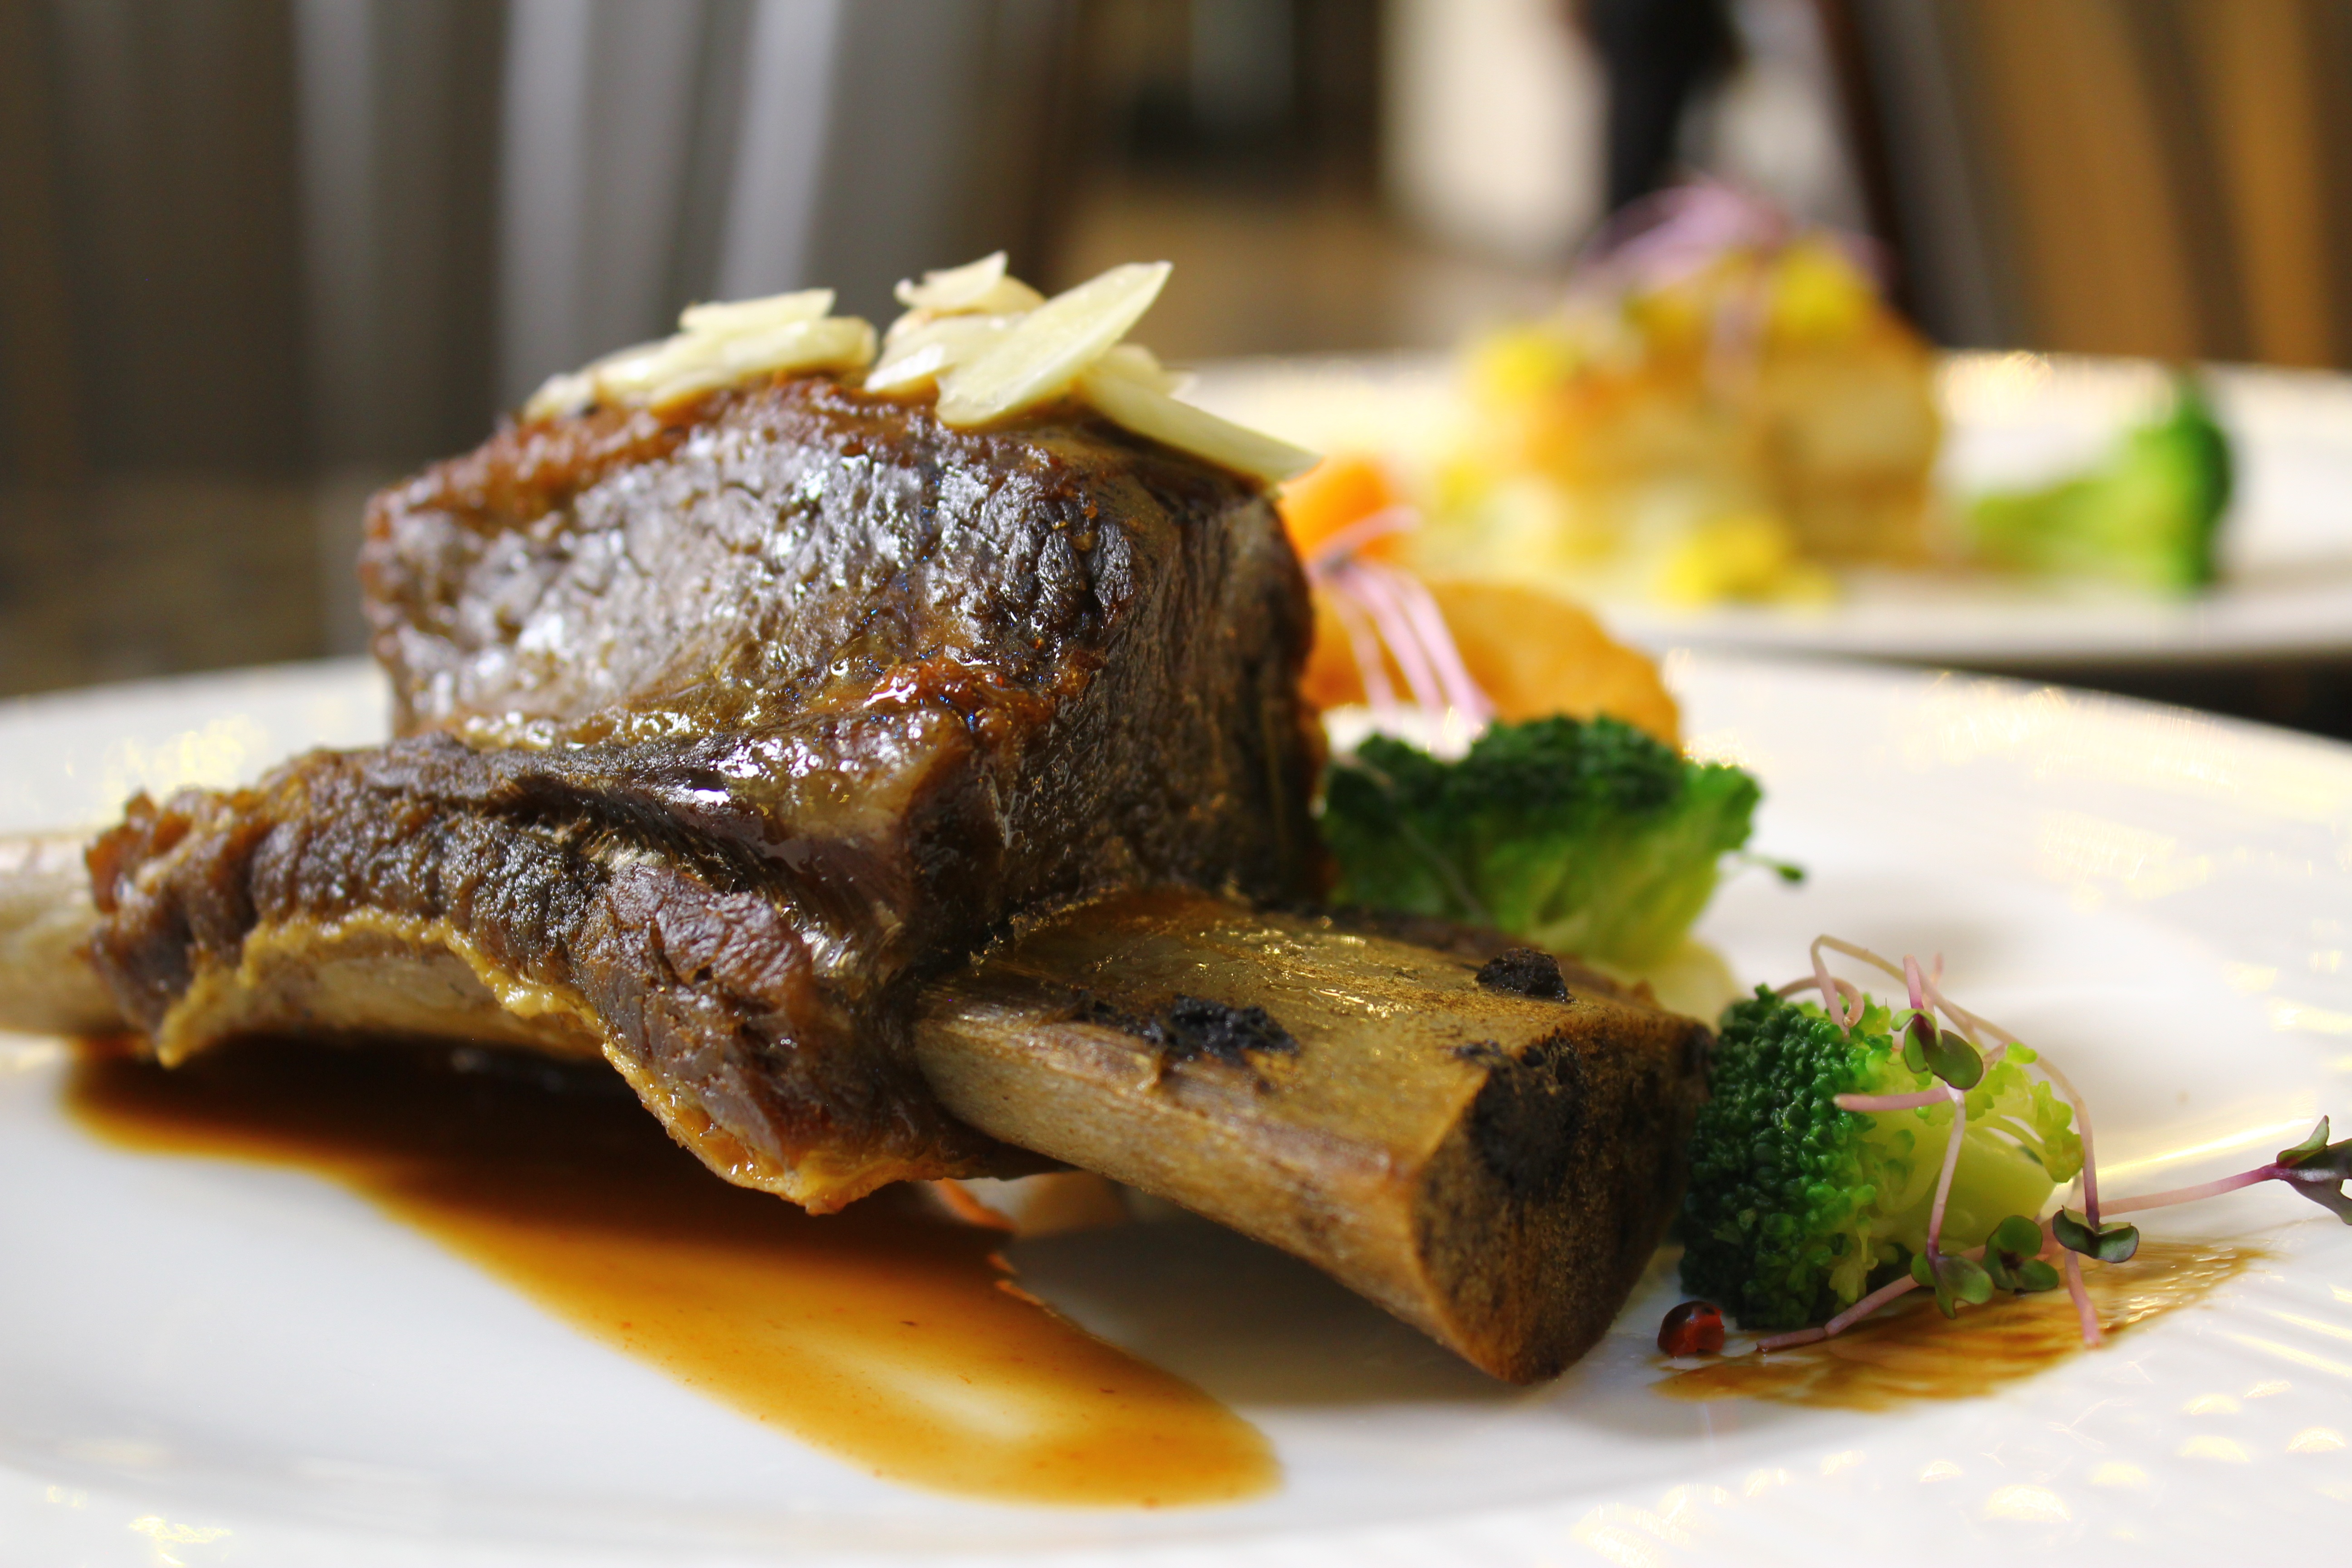
restaurant, dish, meal, food, produce, meat, cuisine, delicious, steak, meals, western, roasting, sirloin steak, cooked food